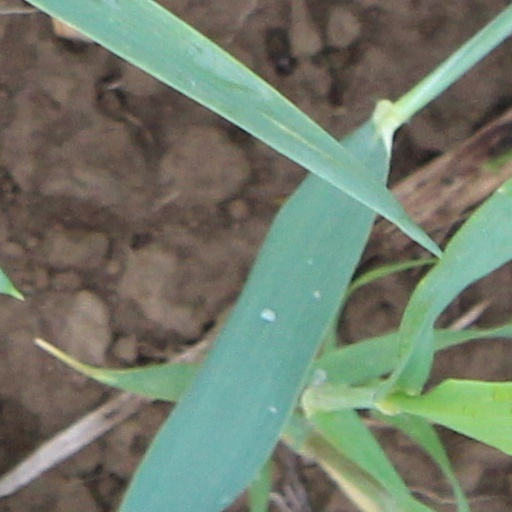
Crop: wheat